2010 Gaza flotilla raid

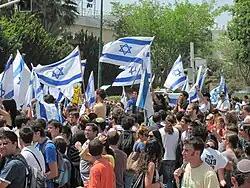
Tel Aviv university students support Israel against Gaza Flotilla.

Palestinian Authority president, and Chairman of the Palestine Liberation Organisation (PLO) since 11 November 2004, Mahmoud Abbas said, "Israel has committed a massacre," and declared a three-day state of mourning. Palestinian government official Mustafa Barghouti stated that Israel's actions would lead to the international boycott growing in strength. Salam Fayyad said "Israel went beyond all that could be expected. / This [attack] is a transgression against all international covenants and norms and it must be confronted by all international forums."